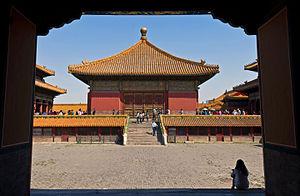
Le Pavillon de l'union, appelé aussi Pavillon de l'Union et de la Paix est un bâtiment situé à Pékin dans la Cité Interdite, en Chine. Il se situe entre le Palais de la Pureté céleste et le Palais de la Tranquillité terrestre. Ces trois salles constituent le centre de la cour intérieure du complexe du palais.